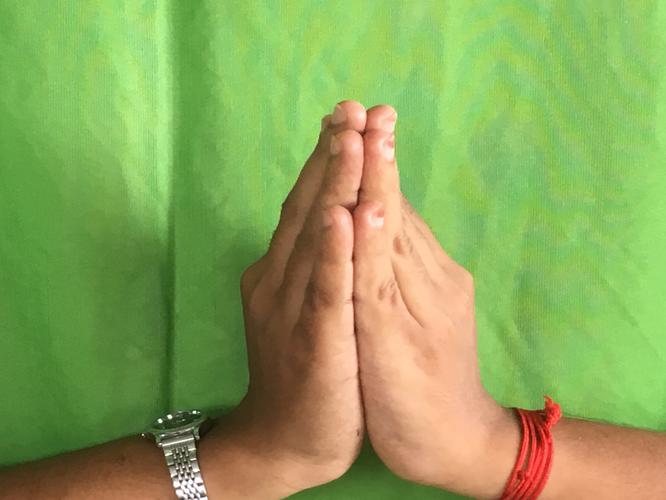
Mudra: Anjali
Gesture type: double_hand